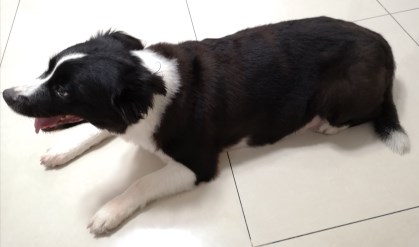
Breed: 2594-n000109-Border_collie